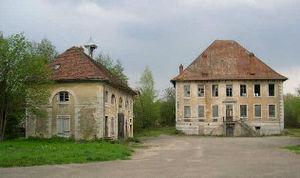
Grandvillars est une commune française située dans le département du Territoire de Belfort en région Bourgogne-Franche-Comté, chef-lieu de canton.